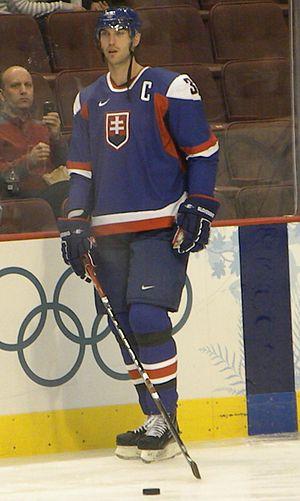
L'équipe de Slovaquie de hockey sur glace représente la sélection nationale de Slovaquie regroupant les meilleurs joueurs de hockey sur glace lors des compétitions internationales. L’équipe actuelle est fondée en 1993 à la suite de l'éclatement de la Tchécoslovaquie. Elle est sous la tutelle de la Fédération de Slovaquie de hockey sur glace.